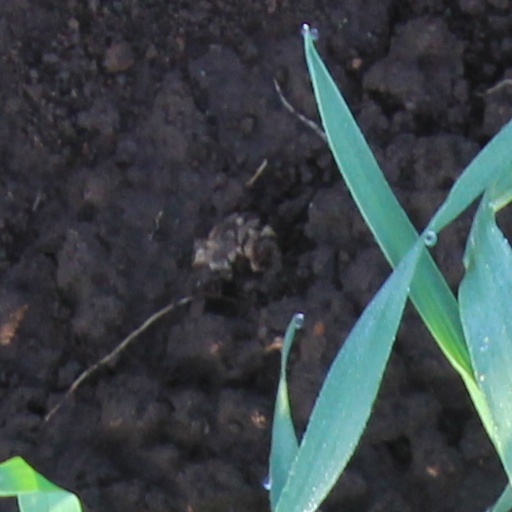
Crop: wheat